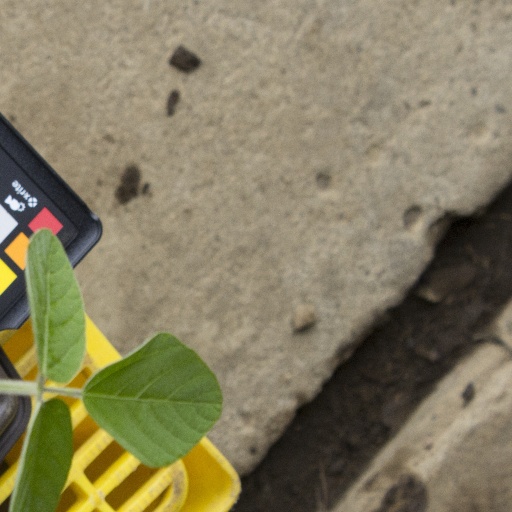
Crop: soybean